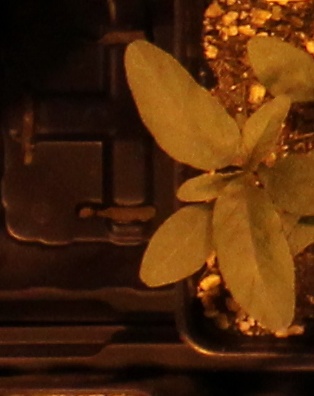
Label: Waterhemp